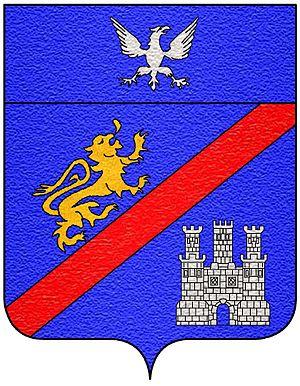
Ramírez ou Ramirez peut désigner :